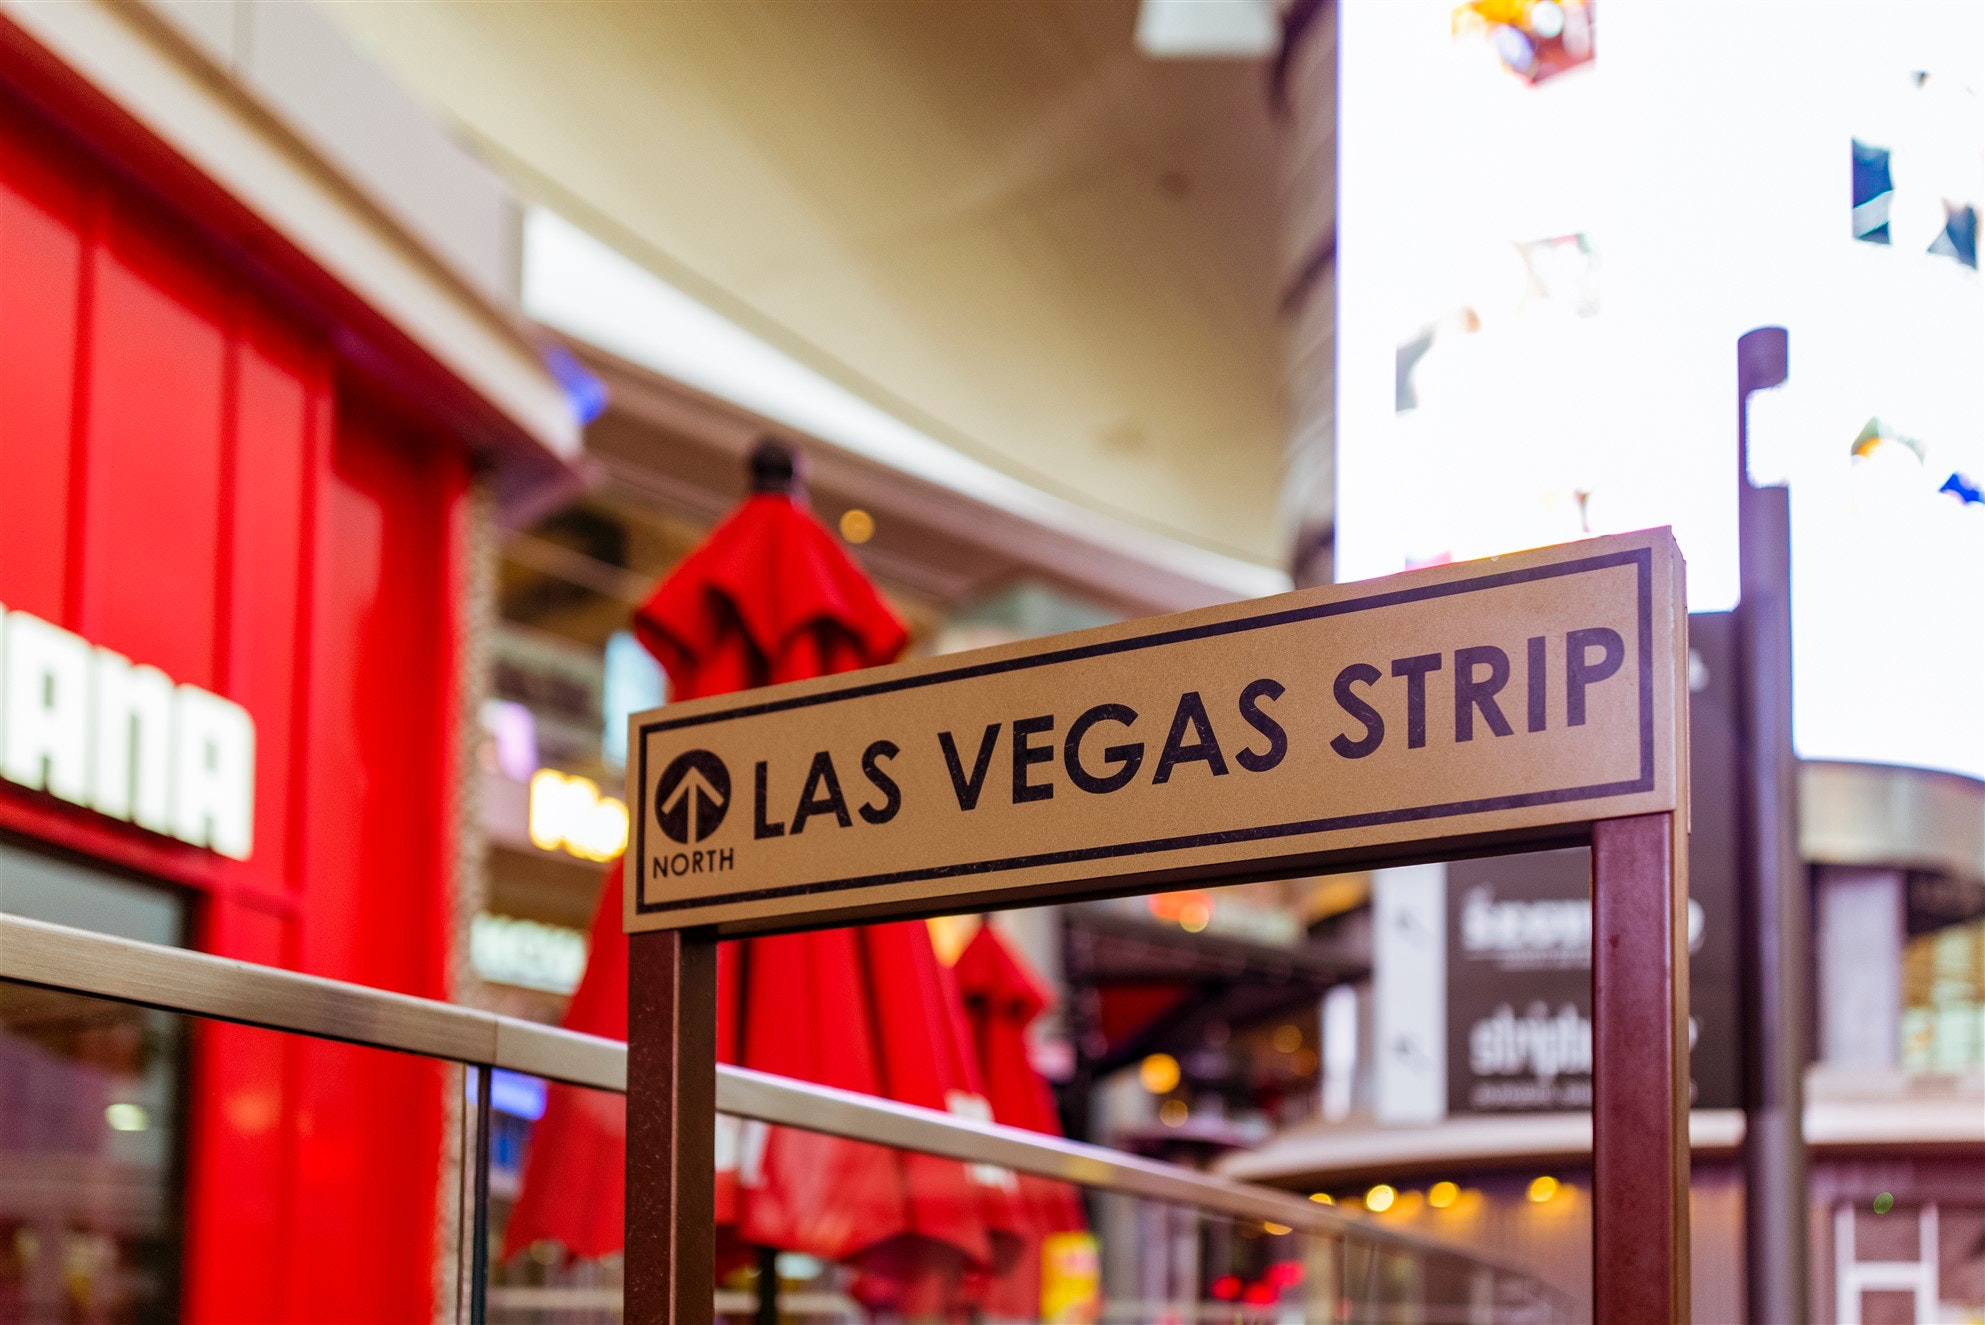
red, outlet store, building, fast food restaurant, signage, font, restaurant, architecture, fast food, plant, street, city, sign